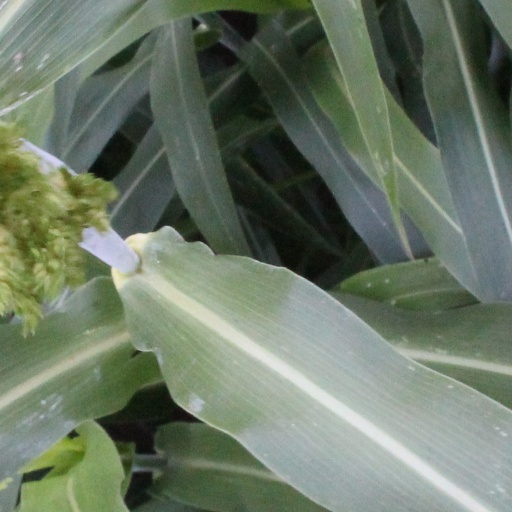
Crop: sorghum